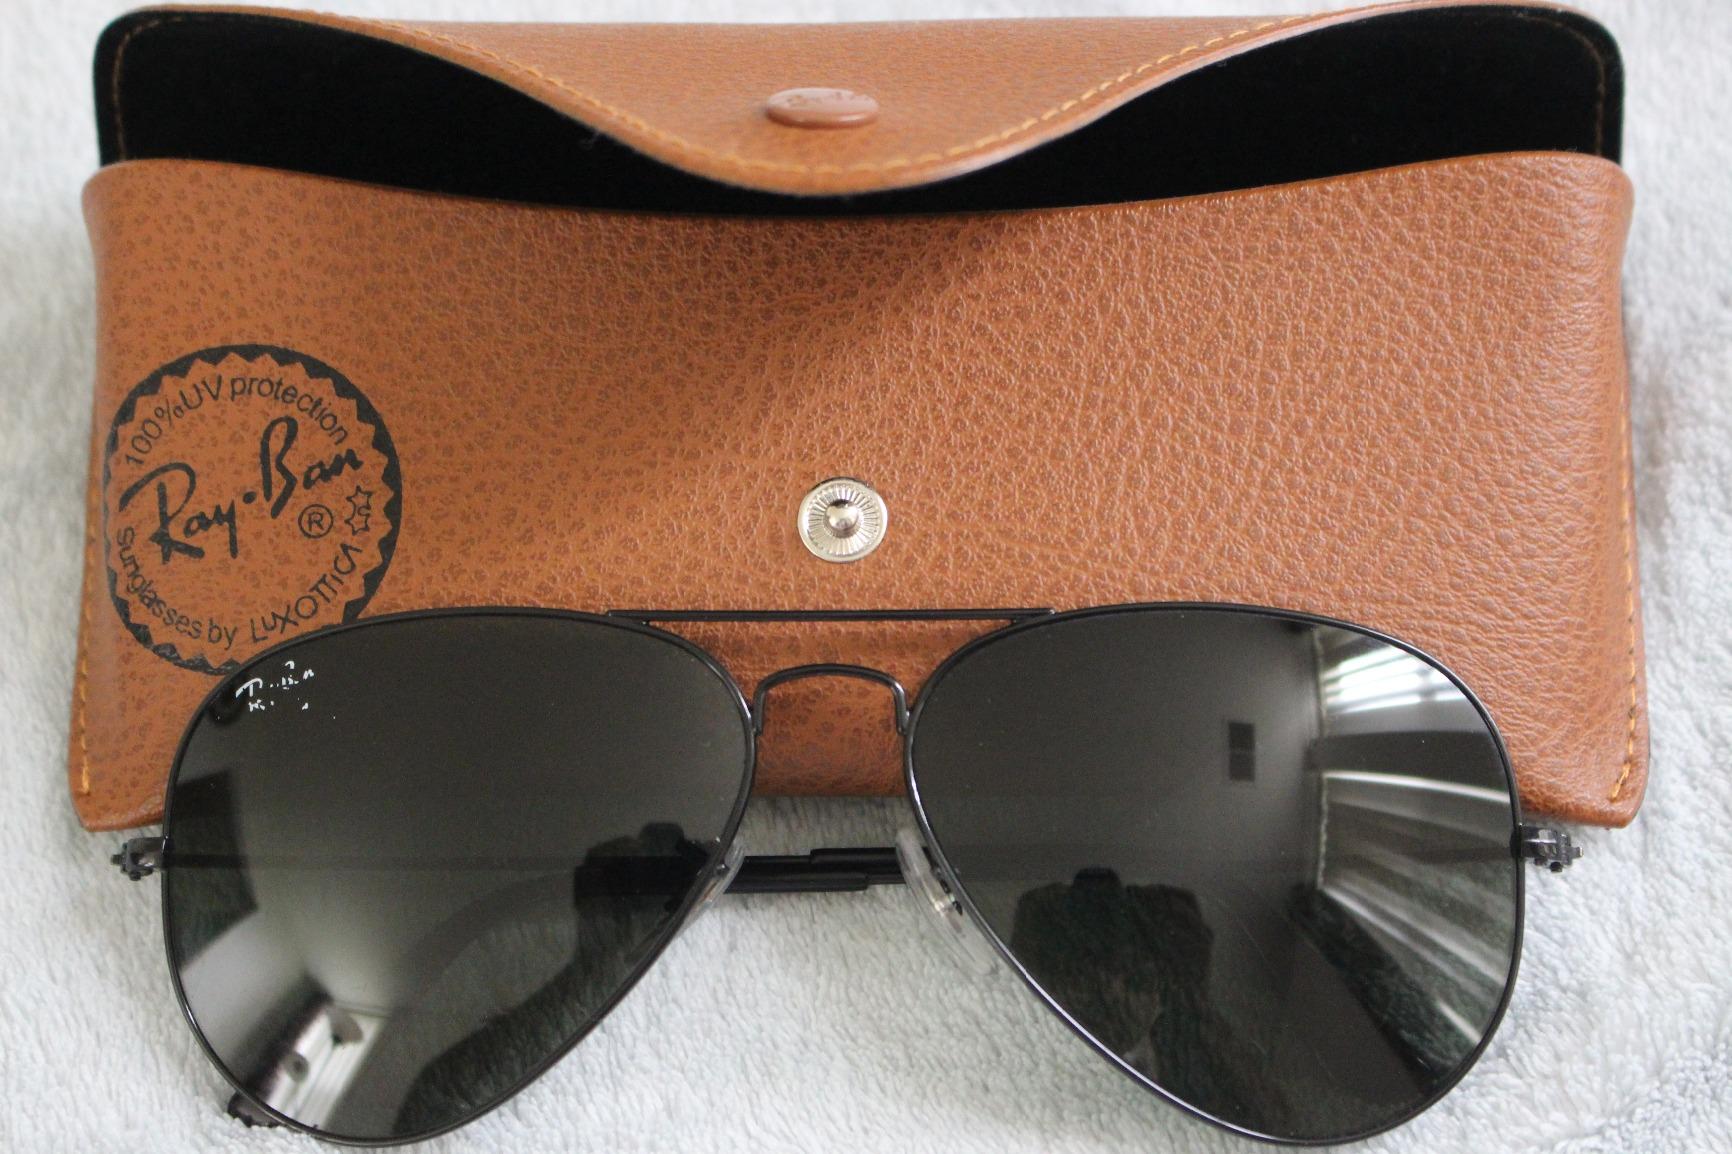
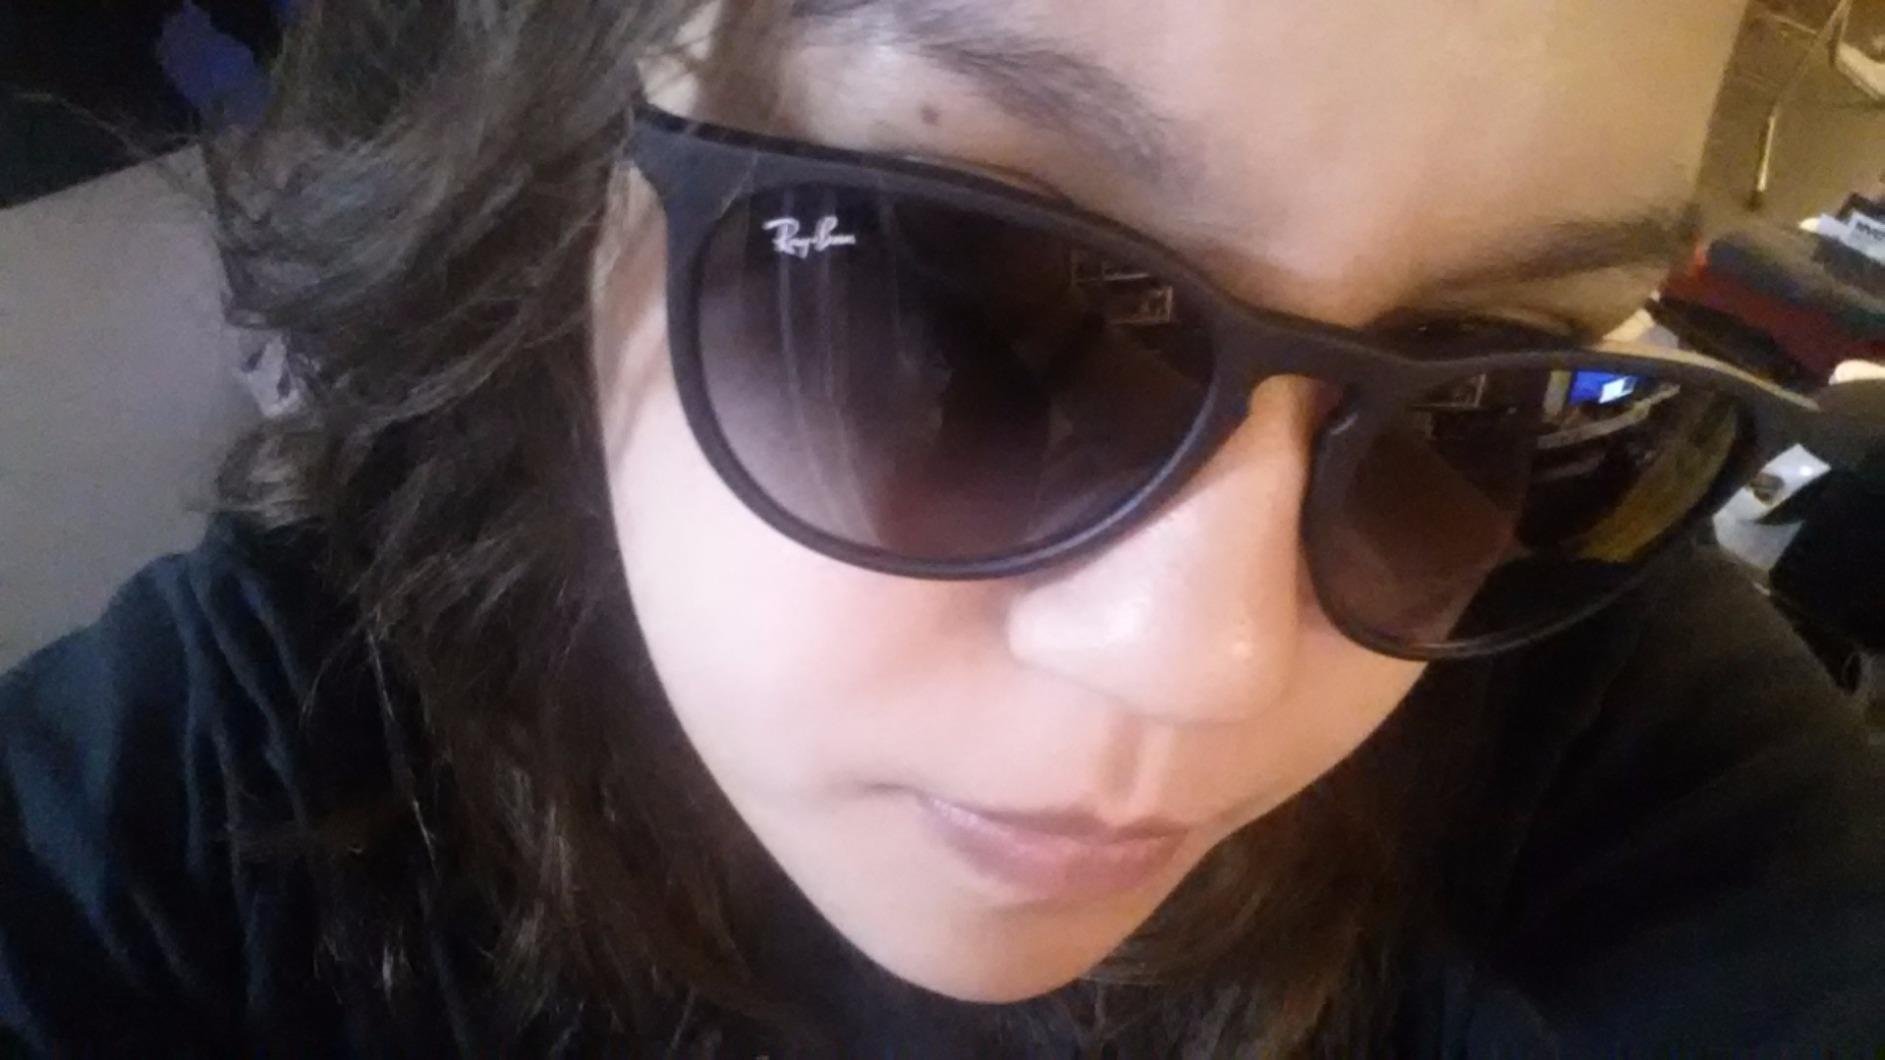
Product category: accessories_sunglasses
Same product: no